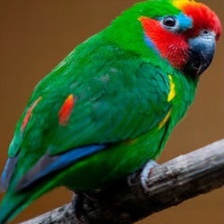
Species: DOUBLE EYED FIG PARROT
Scientific name: CYCLOPSITTA DIOPHTHALMA